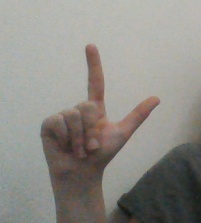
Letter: laam